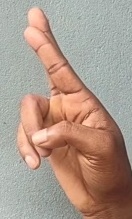
ASL sign: R